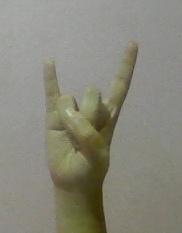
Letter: la